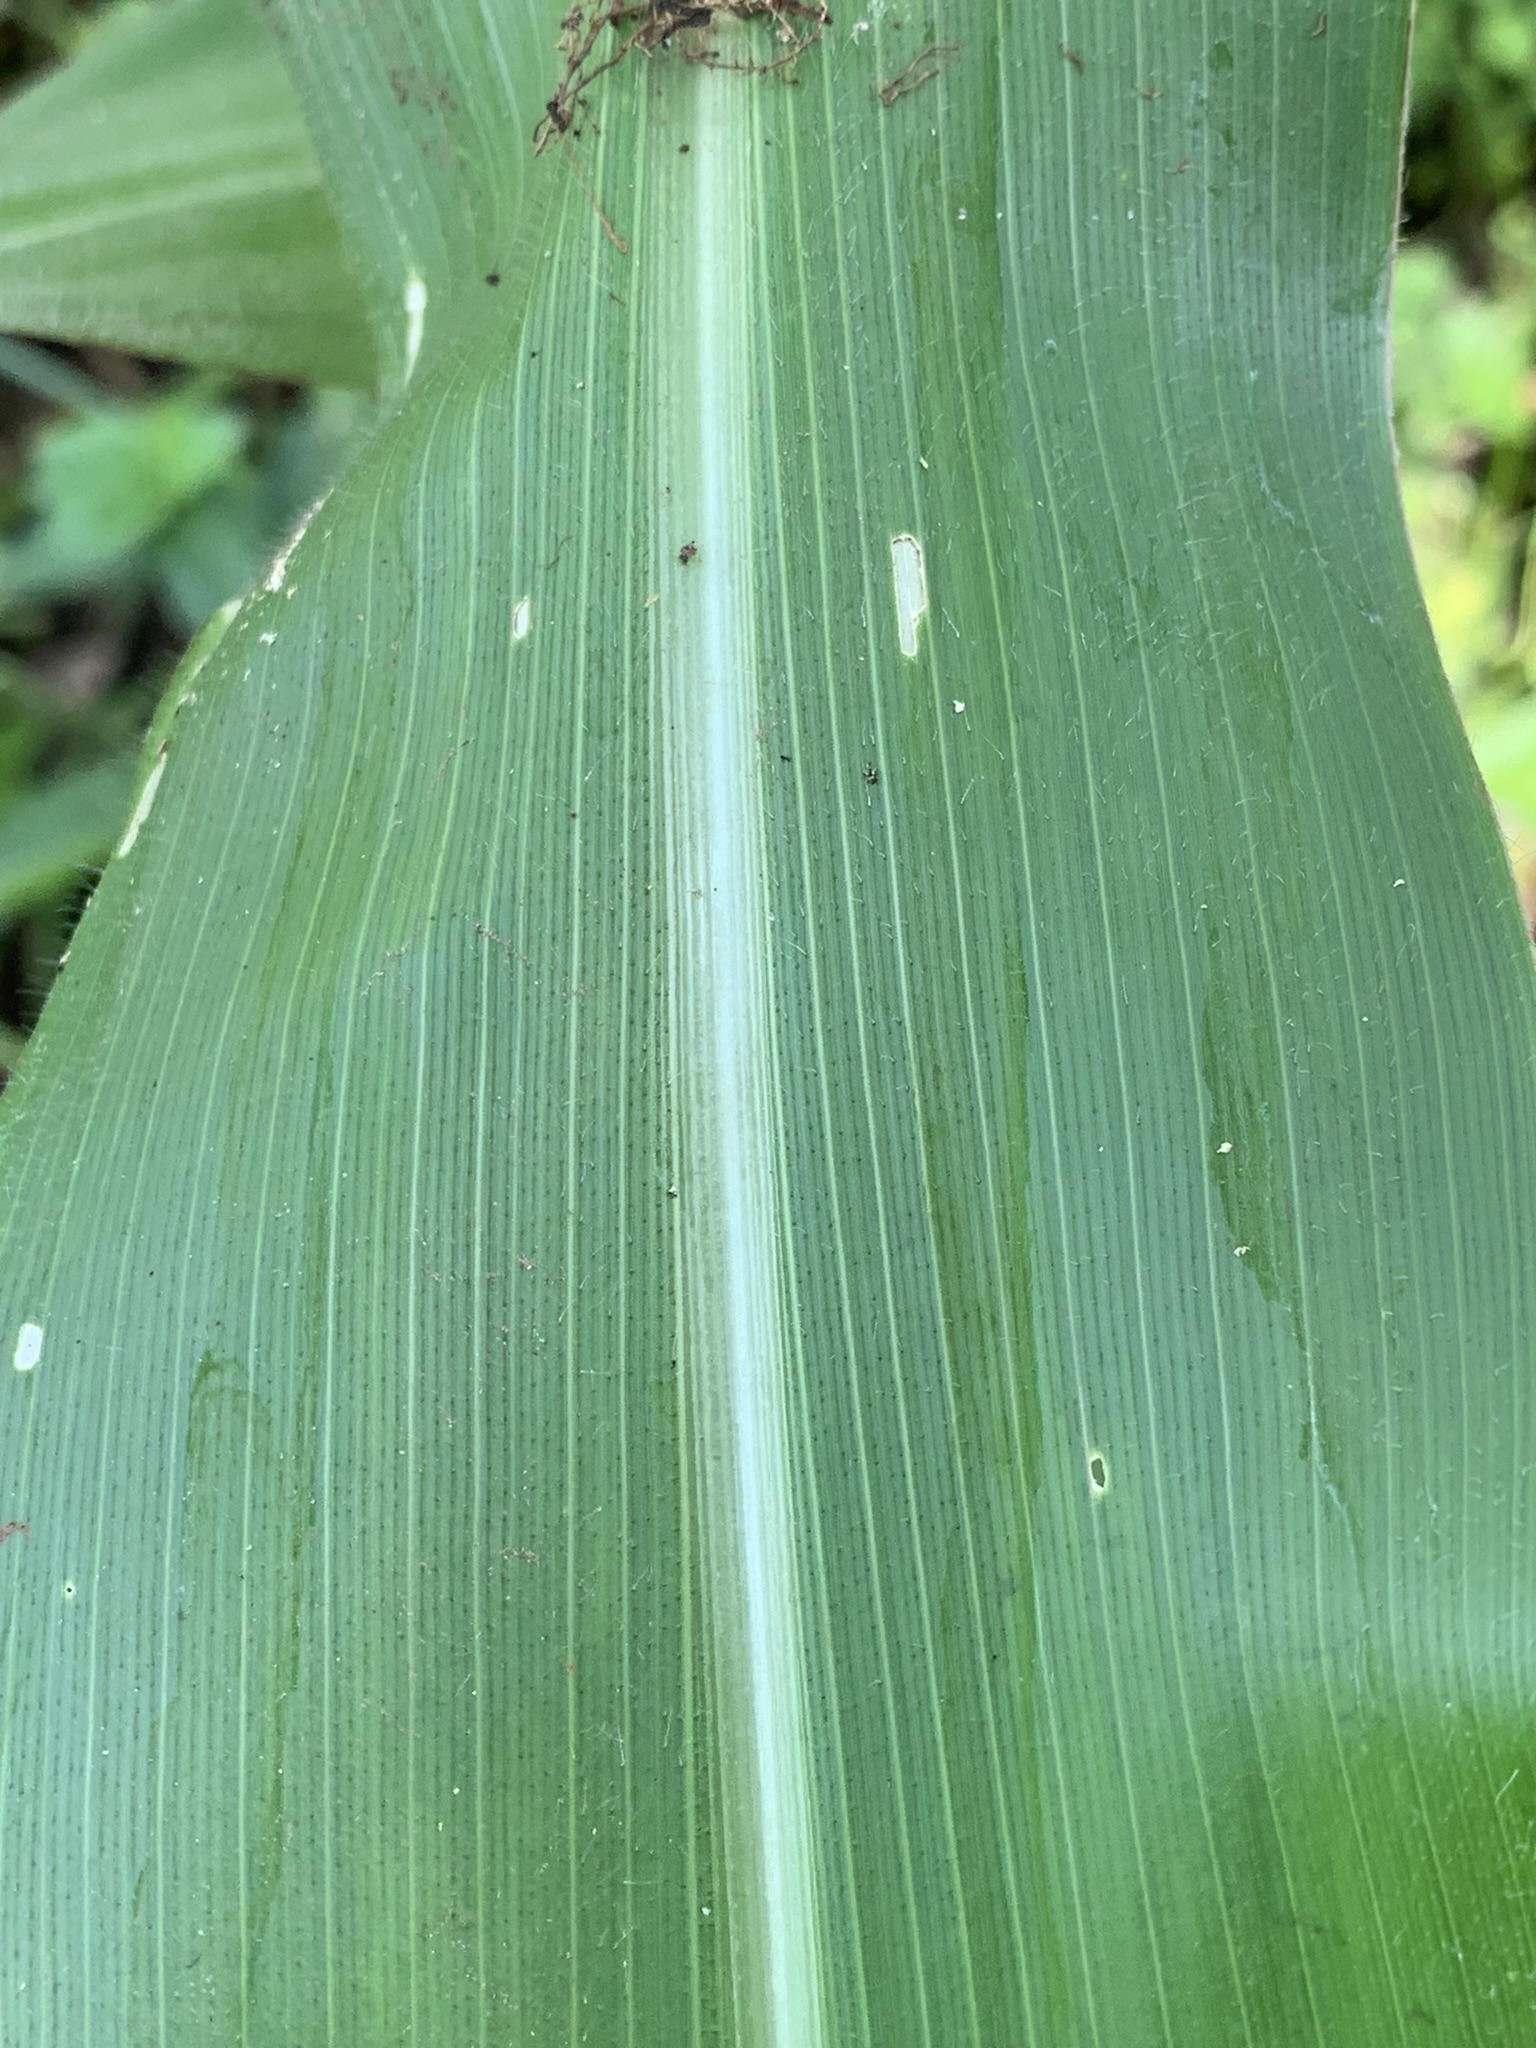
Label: Healthy